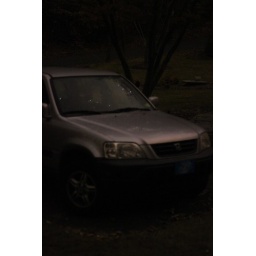
Captured my car by starlight and you can see the reflection of the sky in the windshield.